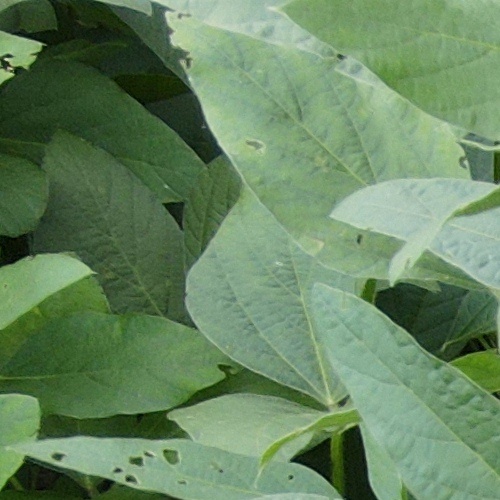
Label: Caterpillar